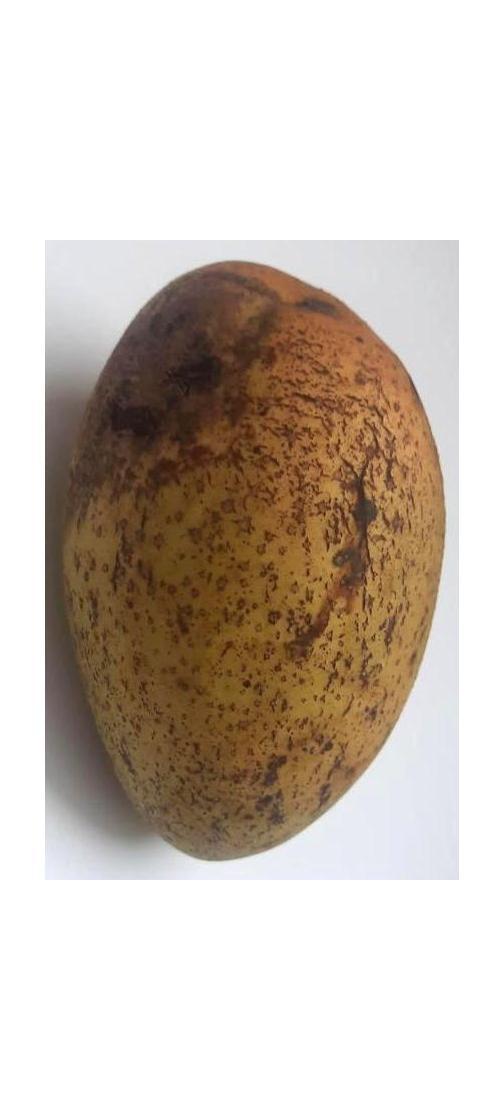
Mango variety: Ashshina Classic